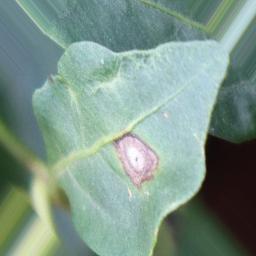
Label: cercospora